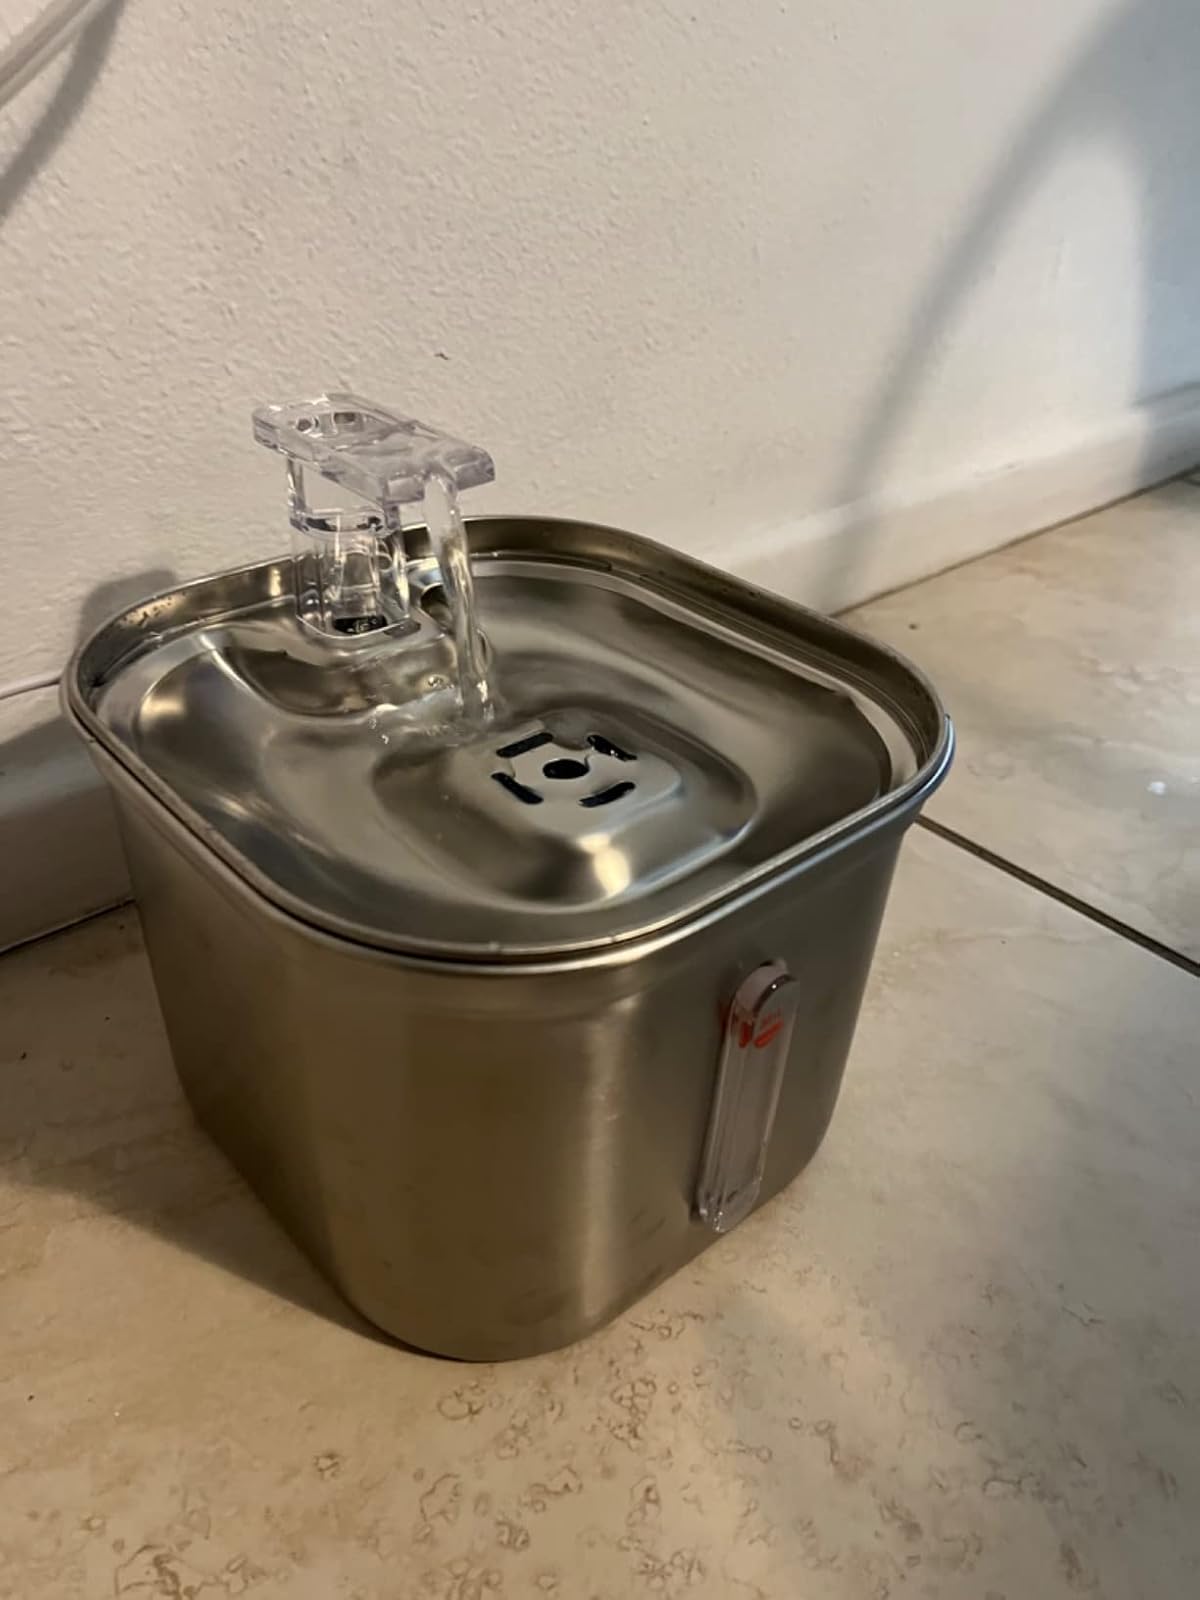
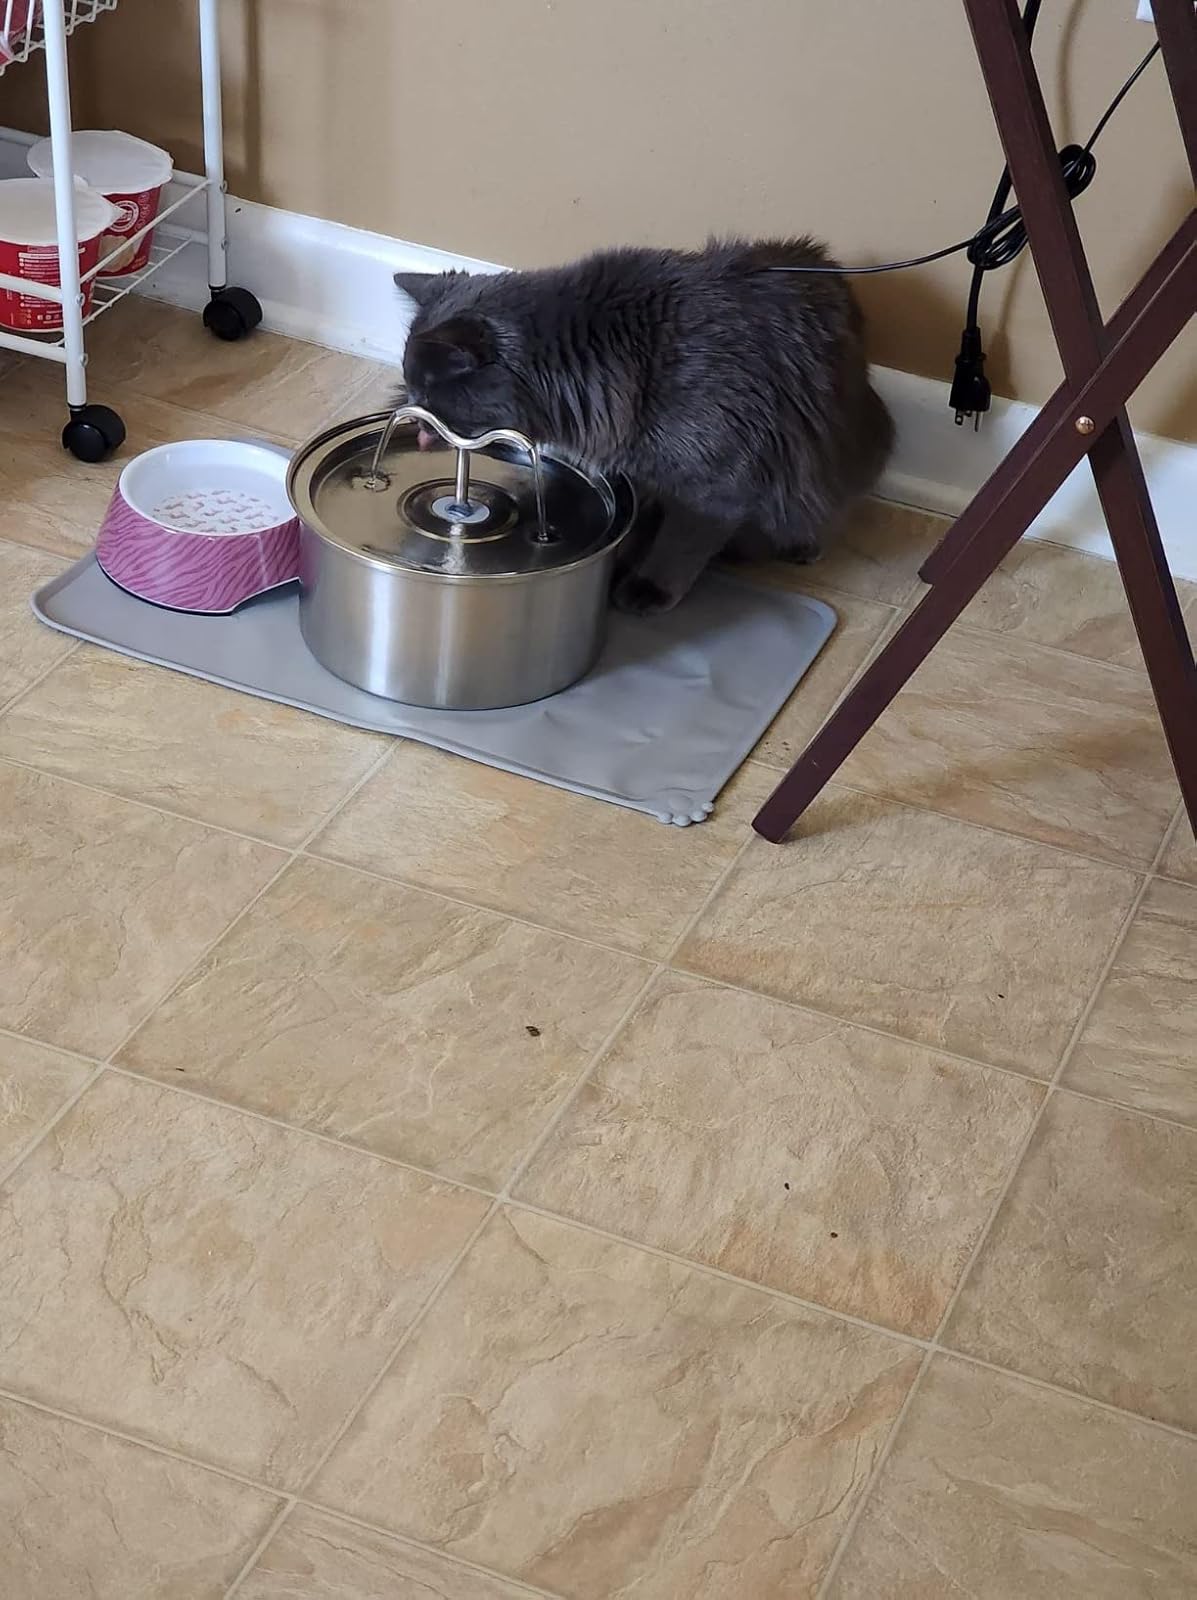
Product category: items_bowl
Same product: no